The Whirlpool (1927 film)

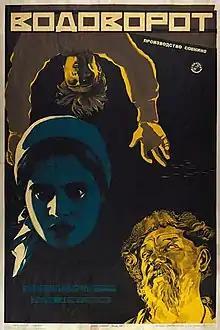

The Whirlpool is a 1927 Soviet silent film directed by Pavel Petrov-Bytov.